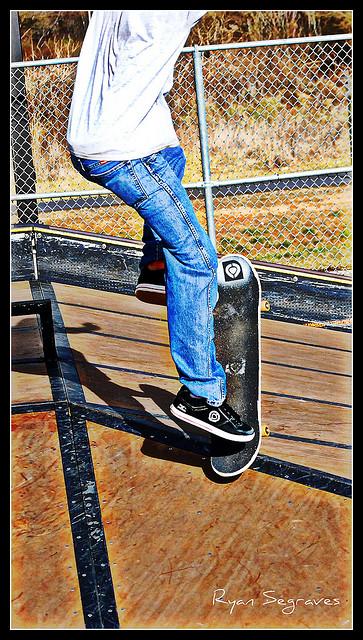
Someone in jeans and black sneakers balancing on a skateboard